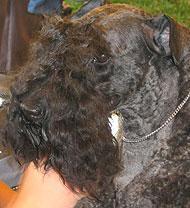
Kerry_blue_terrier